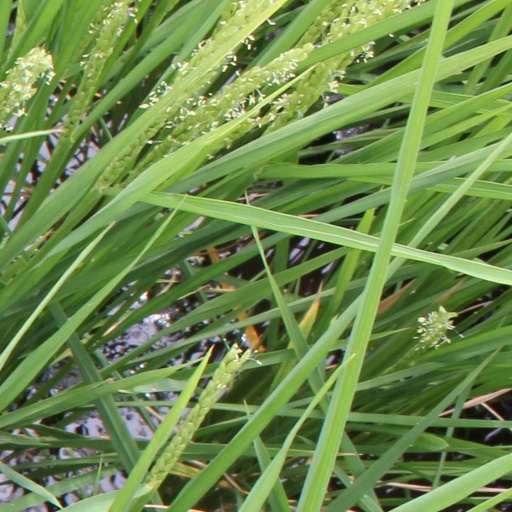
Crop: rice